Sky position (RA, Dec in degrees): 151.225, 5.42
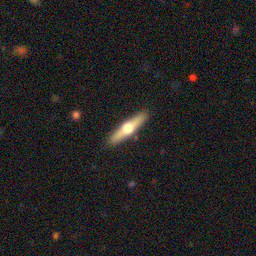
Galaxy morphology: Edge-on Galaxies with Bulge